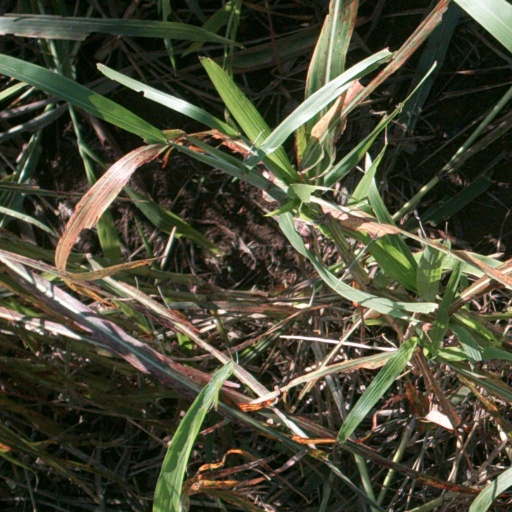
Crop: sorghum